Nora's Will

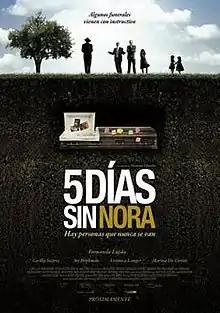
Film poster

Nora's Will (also released as "Five Days Without Nora") is a 2008 Mexican black comedy-drama film written and directed by Mariana Chenillo. It was entered into the 31st Moscow International Film Festival.